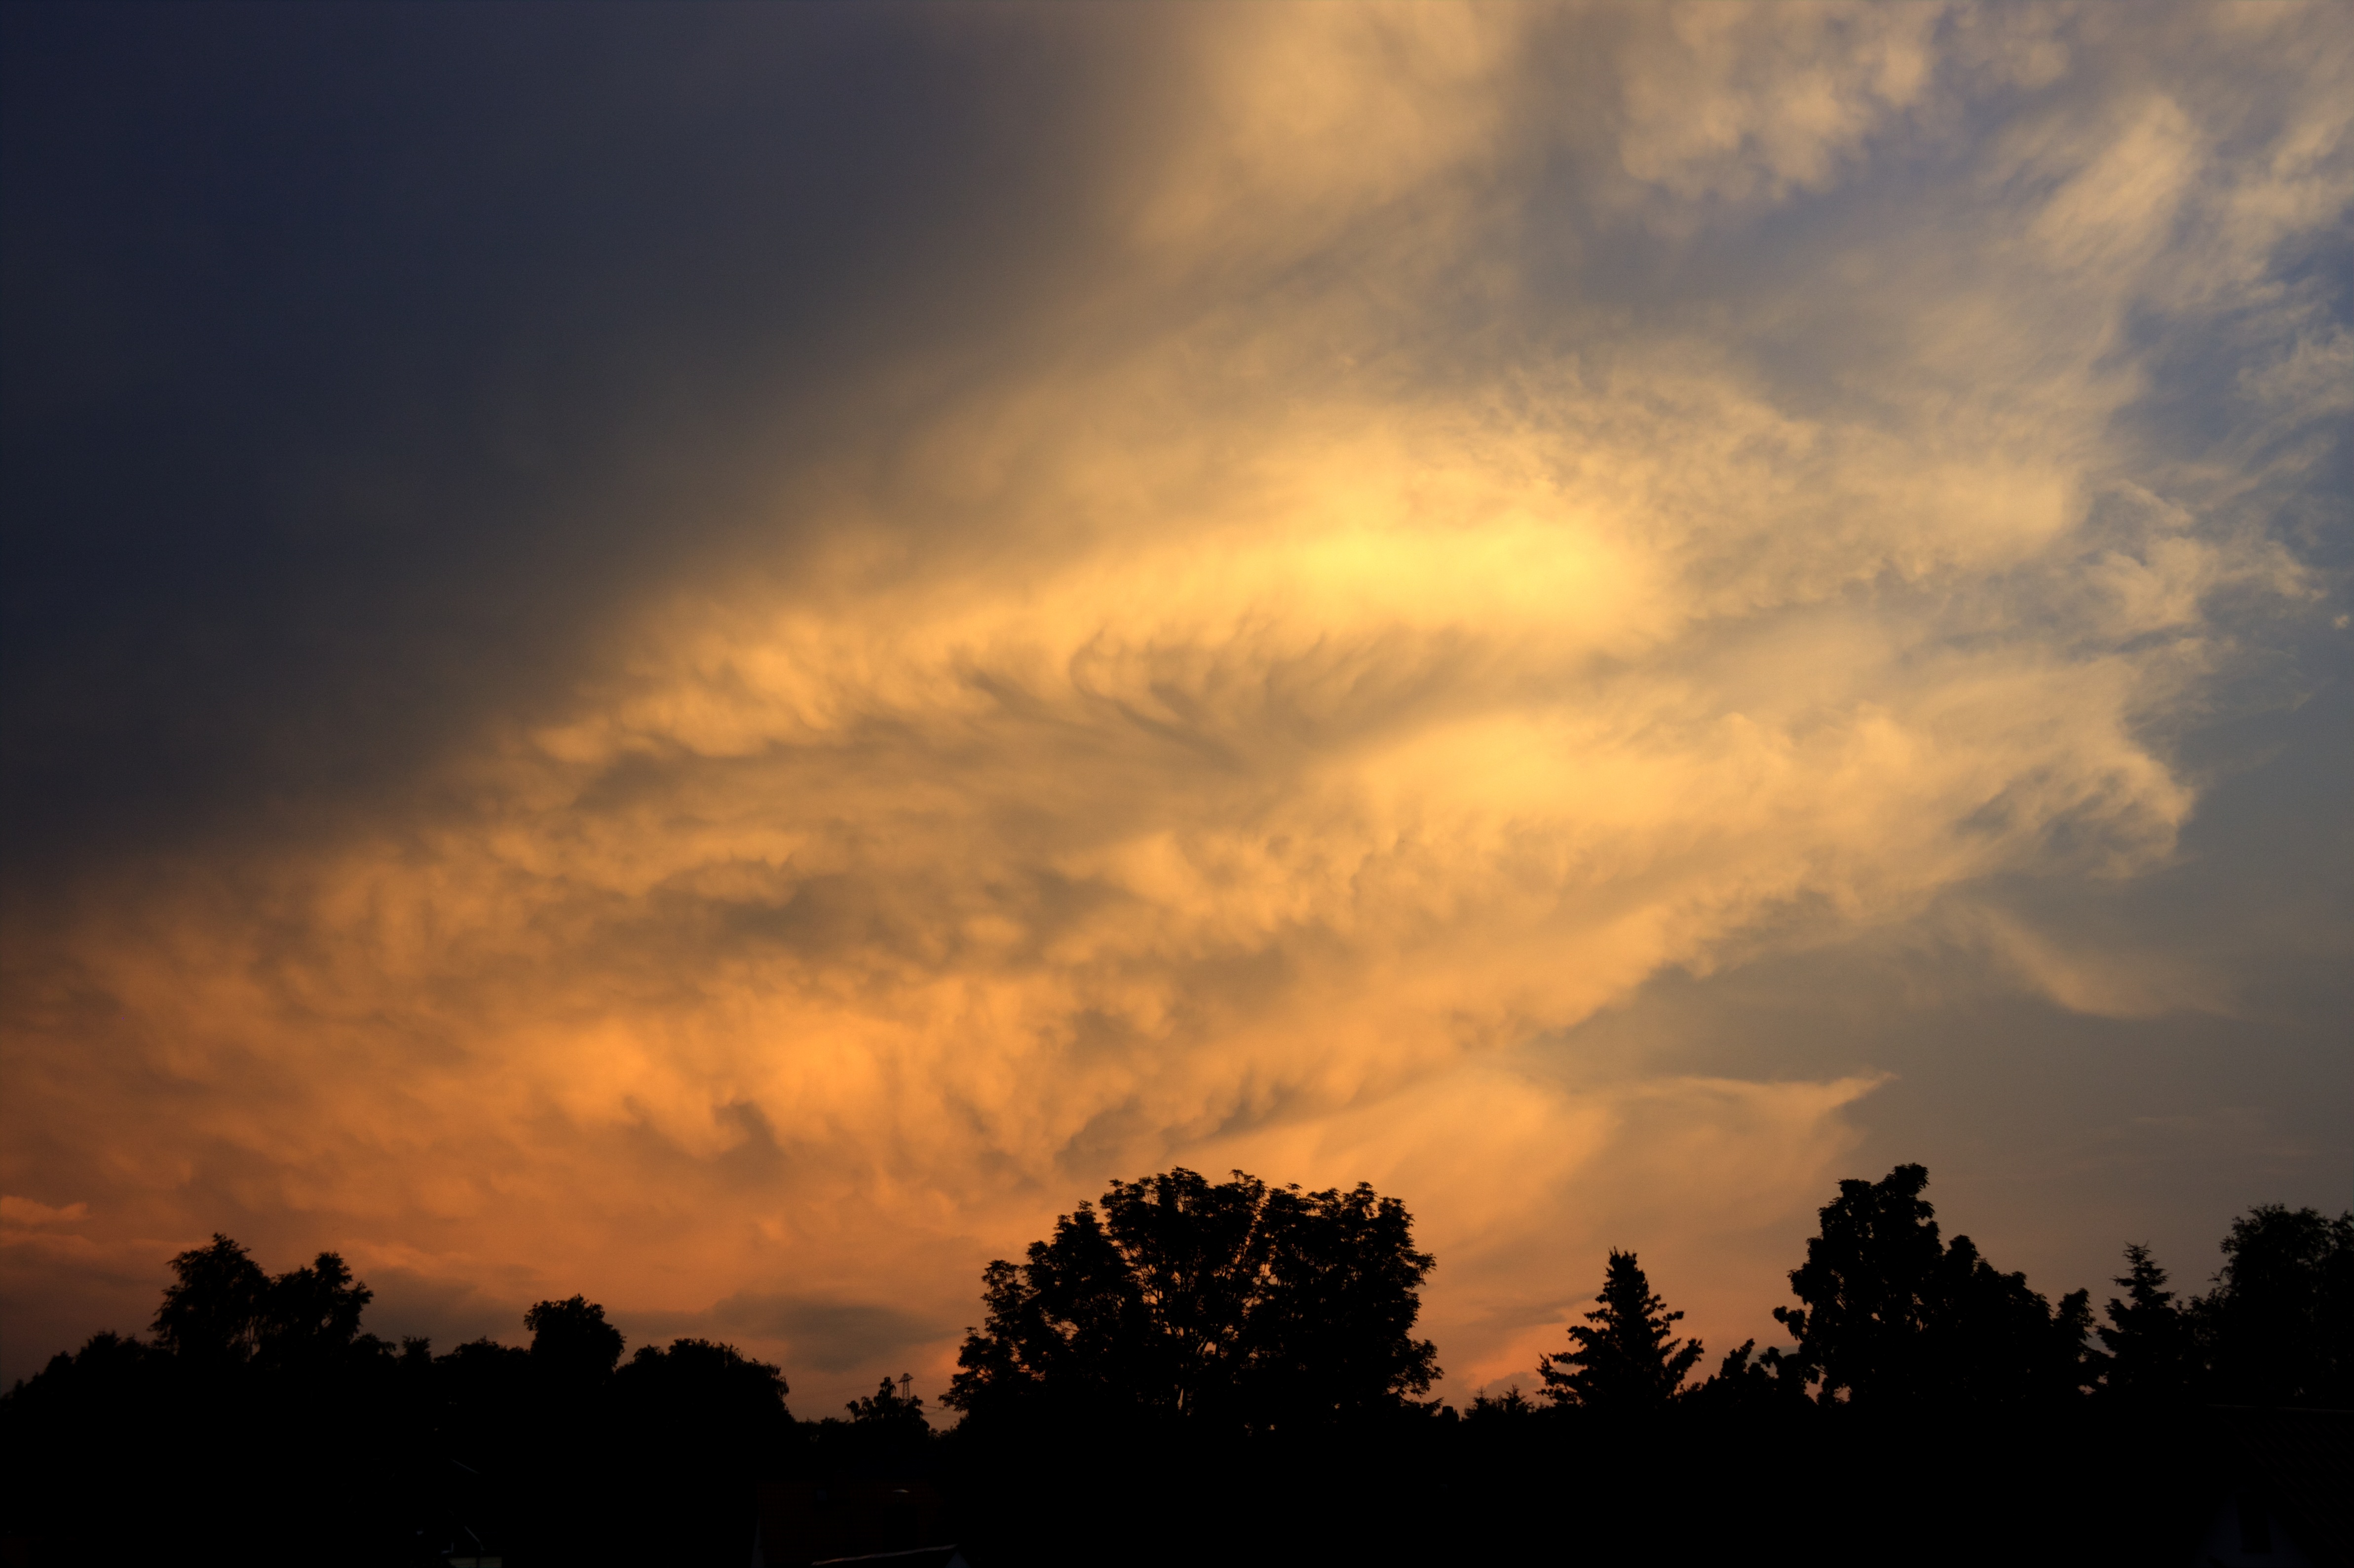
nature, horizon, cloud, sky, sun, sunrise, sunset, sunlight, morning, dawn, atmosphere, dusk, evening, cumulus, clouds, dramatic, mood, atmospheric, clouded sky, afterglow, dark clouds, cloudiness, cumulus clouds, meteorological phenomenon, picture book cloud, red sky at morning